Minami-Urawa Station

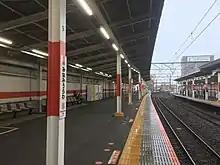
Musashino Line platforms

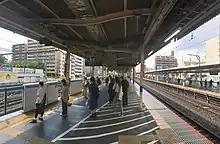
Keihin-Tohōku Line platforms

The station opened on July 1, 1961 on the Keihin-Tōhoku Line. The Musashino Line platforms opened on April 1, 1973 when passenger services on the line started. A widely reported incident occurred at the station about 9:15 a.m. on July 22, 2013, when a woman fell into the gap between a train and the edge of the platform. About 40 bystanders helped station staff push against the side of the train so that the woman could be safely extricated. A member of the station staff began pushing the train after the woman fell into the gap and bystanders quickly joined in to help with the rescue effort. The woman was not seriously injured.